February 1990 lunar eclipse

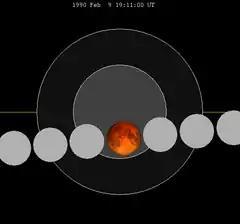
The Moon's hourly motion shown right to left

A total lunar eclipse occurred at the Moon’s descending node of orbit on Friday, February 9, 1990, with an umbral magnitude of 1.0750. A lunar eclipse occurs when the Moon moves into the Earth's shadow, causing the Moon to be darkened. A total lunar eclipse occurs when the Moon's near side entirely passes into the Earth's umbral shadow. Unlike a solar eclipse, which can only be viewed from a relatively small area of the world, a lunar eclipse may be viewed from anywhere on the night side of Earth. A total lunar eclipse can last up to nearly two hours, while a total solar eclipse lasts only a few minutes at any given place, because the Moon's shadow is smaller. The Moon's apparent diameter will be near the average diameter because it will occur 7.7 days after perigee (on February 2, 1990, at 2:40 UTC) and 6.75 days before apogee (on February 16, 1990, at 13:05 UTC).